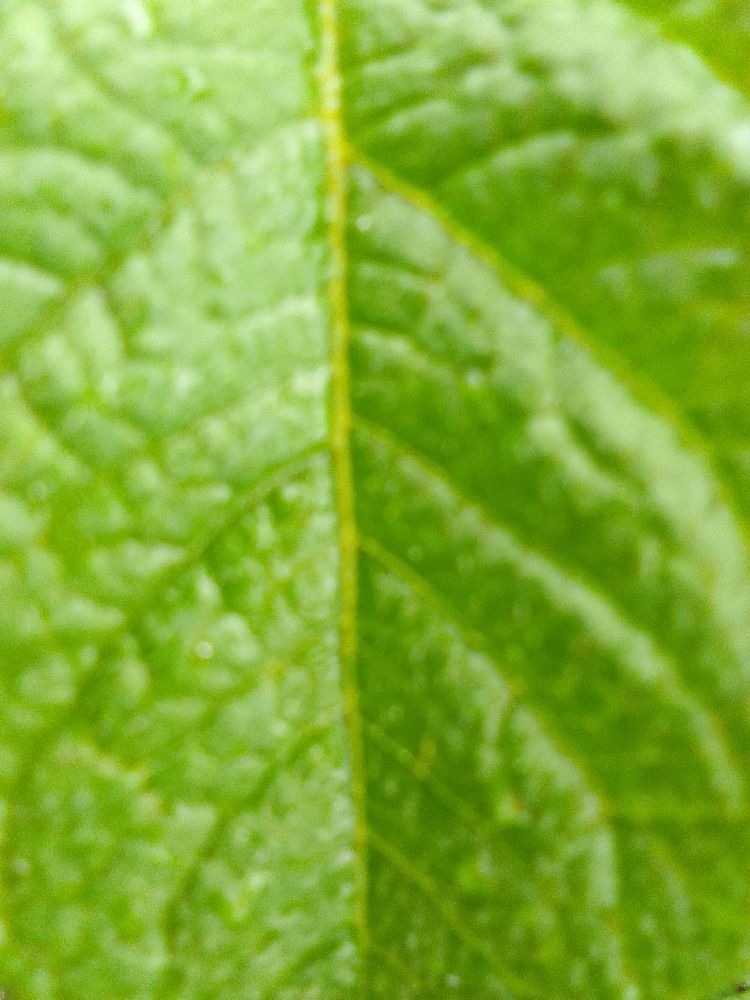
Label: Healthy